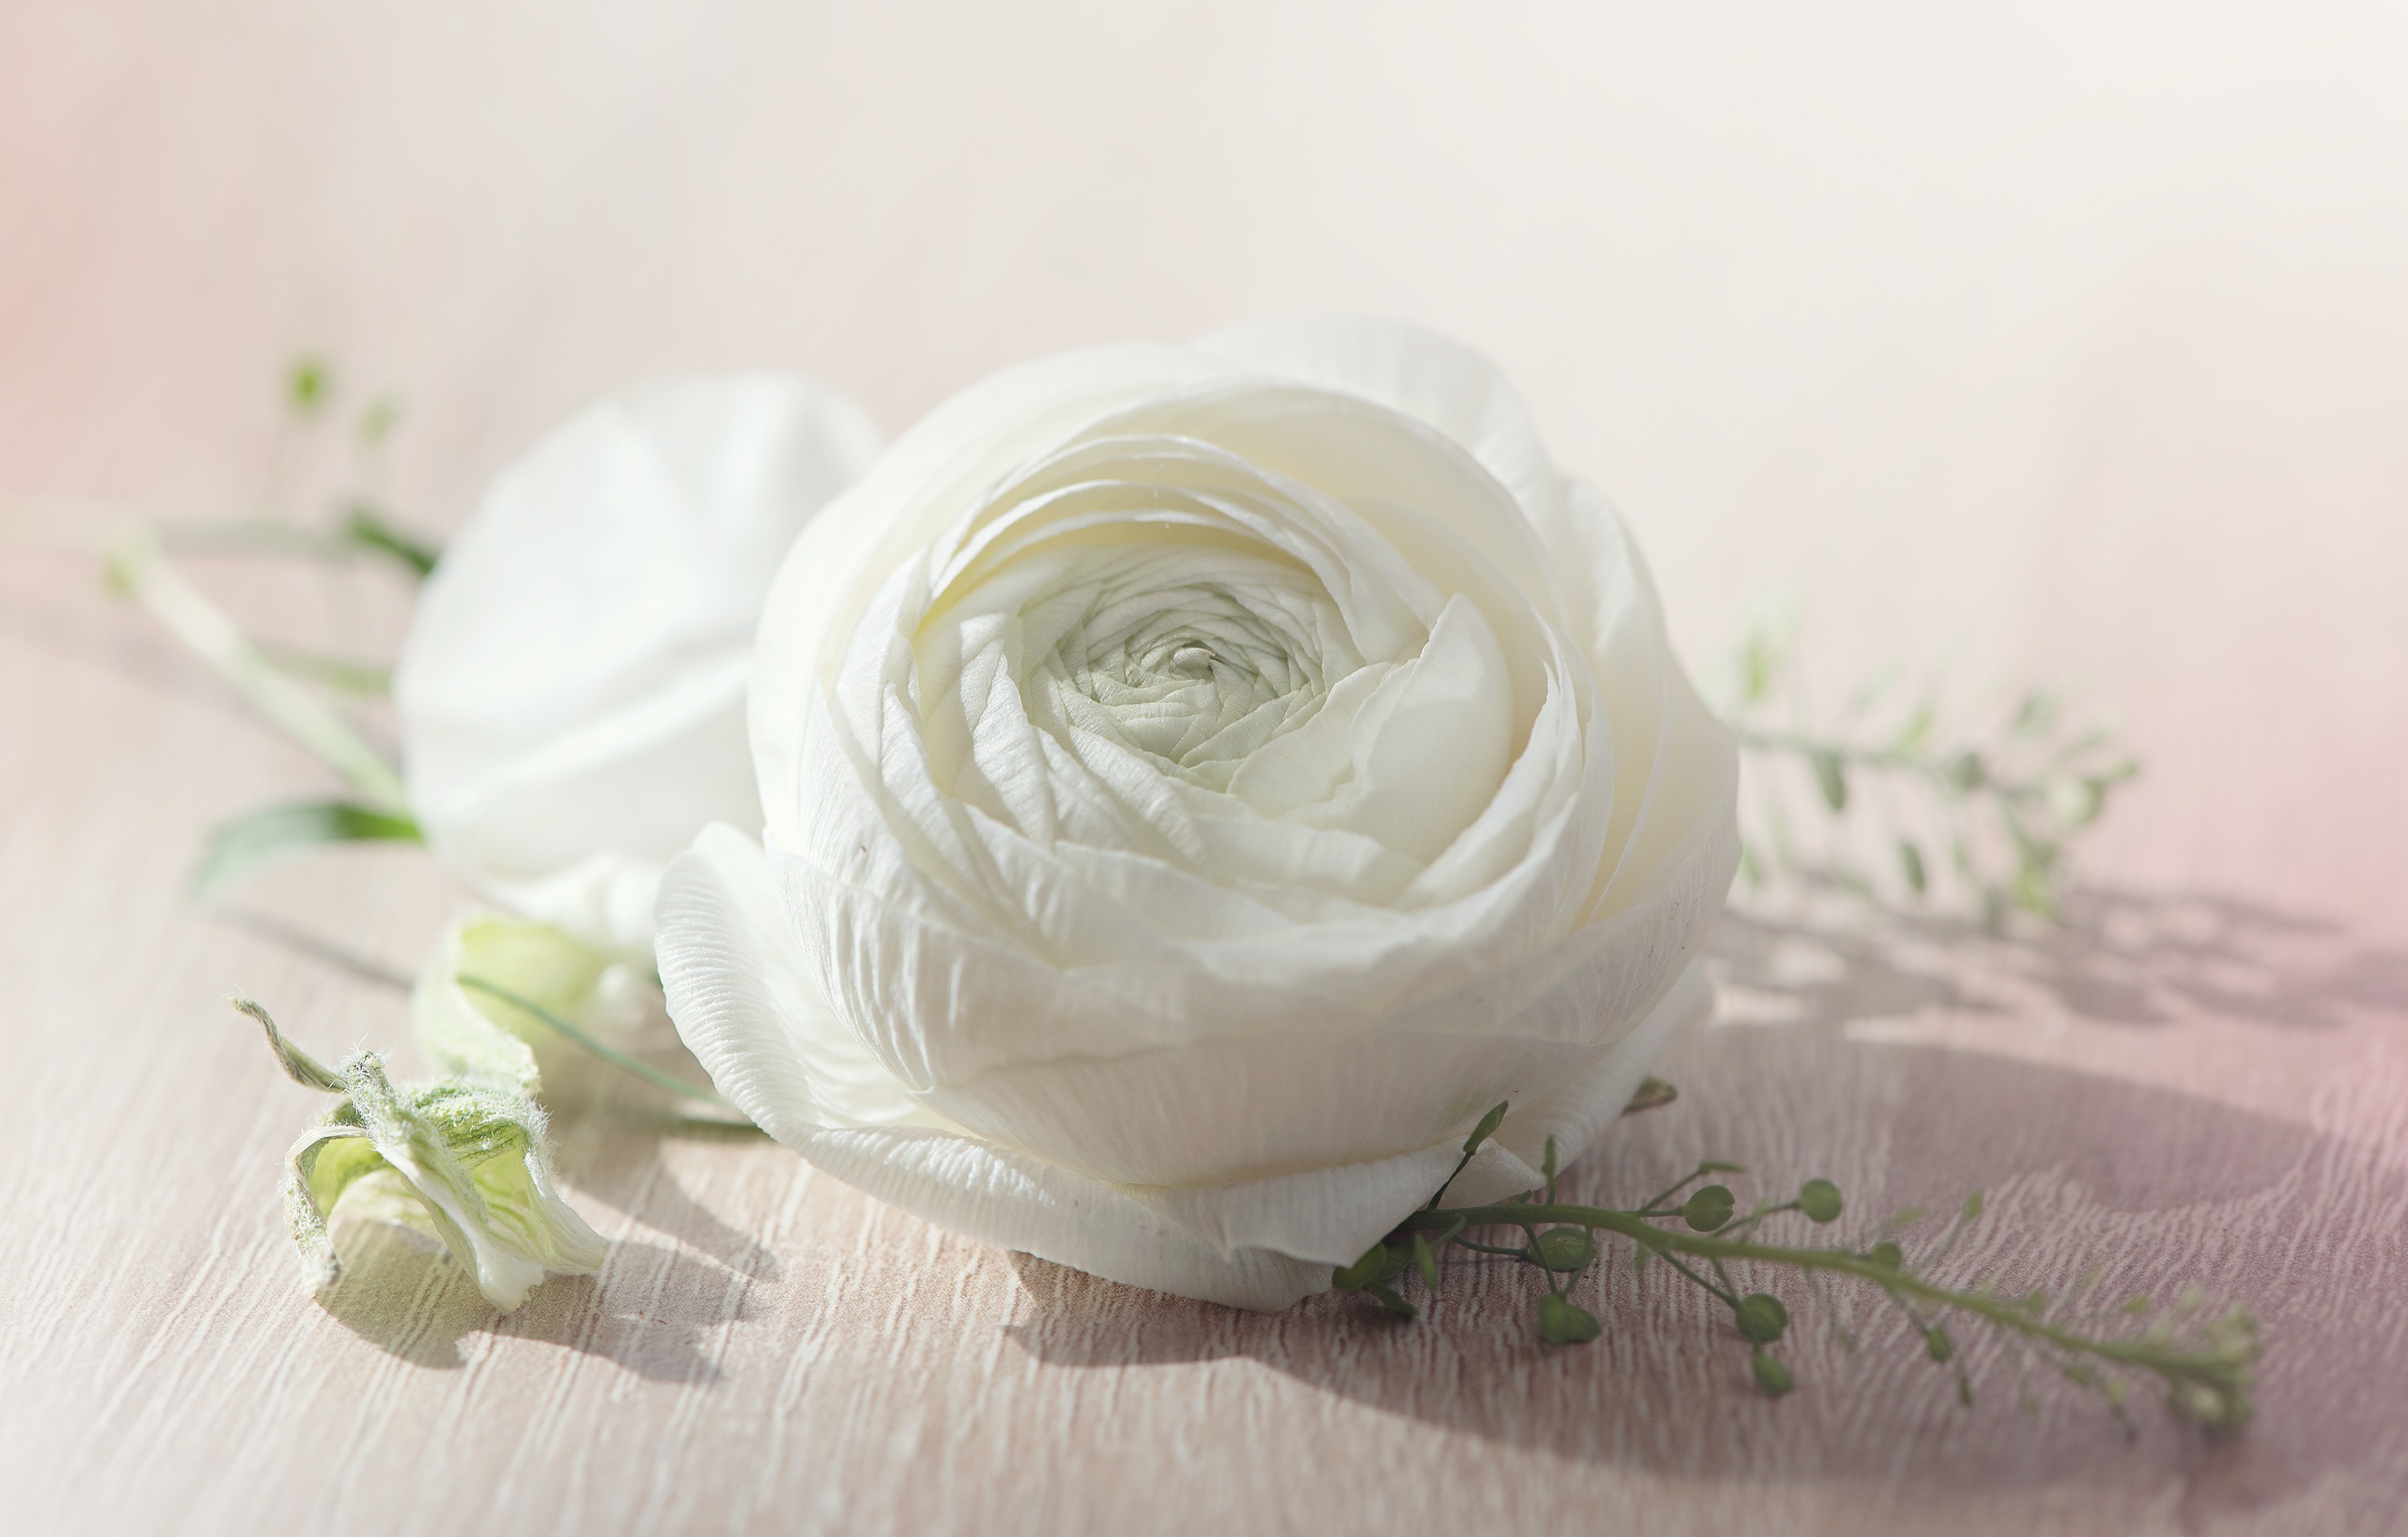
blossom, plant, white, sunlight, flower, petal, bloom, close, white flower, floristry, spring flower, ranunculus, flowering plant, flower bouquet, cut flowers, floral design, land plant, fashion accessory, flower arranging